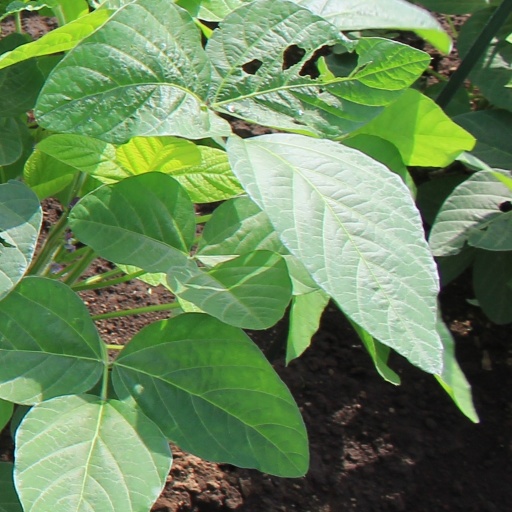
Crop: soybean